Hidden Valley Road

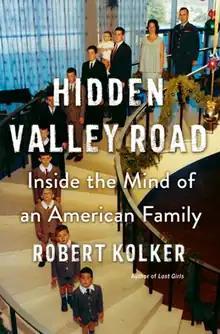
Cover of first edition

Hidden Valley Road: Inside the Mind of an American Family is a 2020 non-fiction book by Robert Kolker. The book is an account of the Galvin family of Colorado Springs, Colorado, a mid 20th-century American family with twelve children (ten boys and two girls), six of whom were diagnosed with schizophrenia (notably all boys). The family became the subject of researchers investigating a genetic origin for schizophrenia.